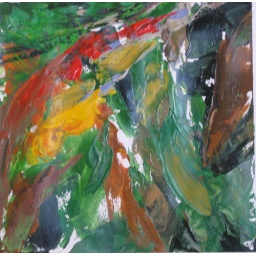
The forest in the fallAcrylic on paper - 7&amp;quot;X7&amp;quot;